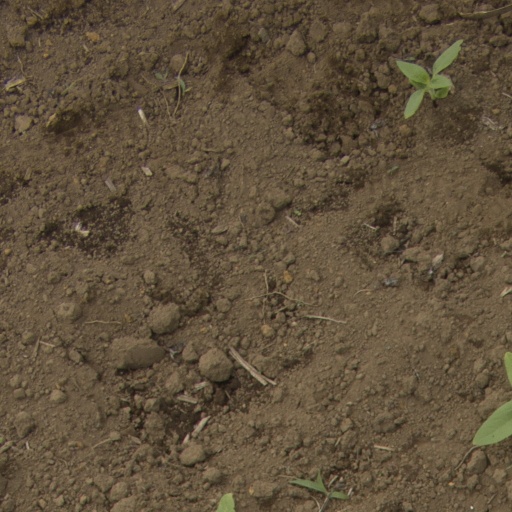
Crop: Jerusalem artichoke